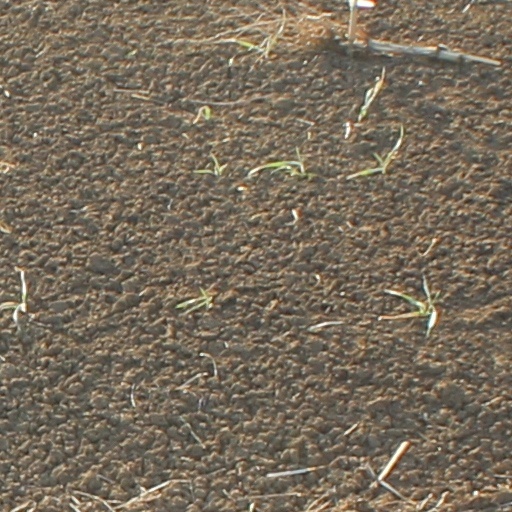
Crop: wheat